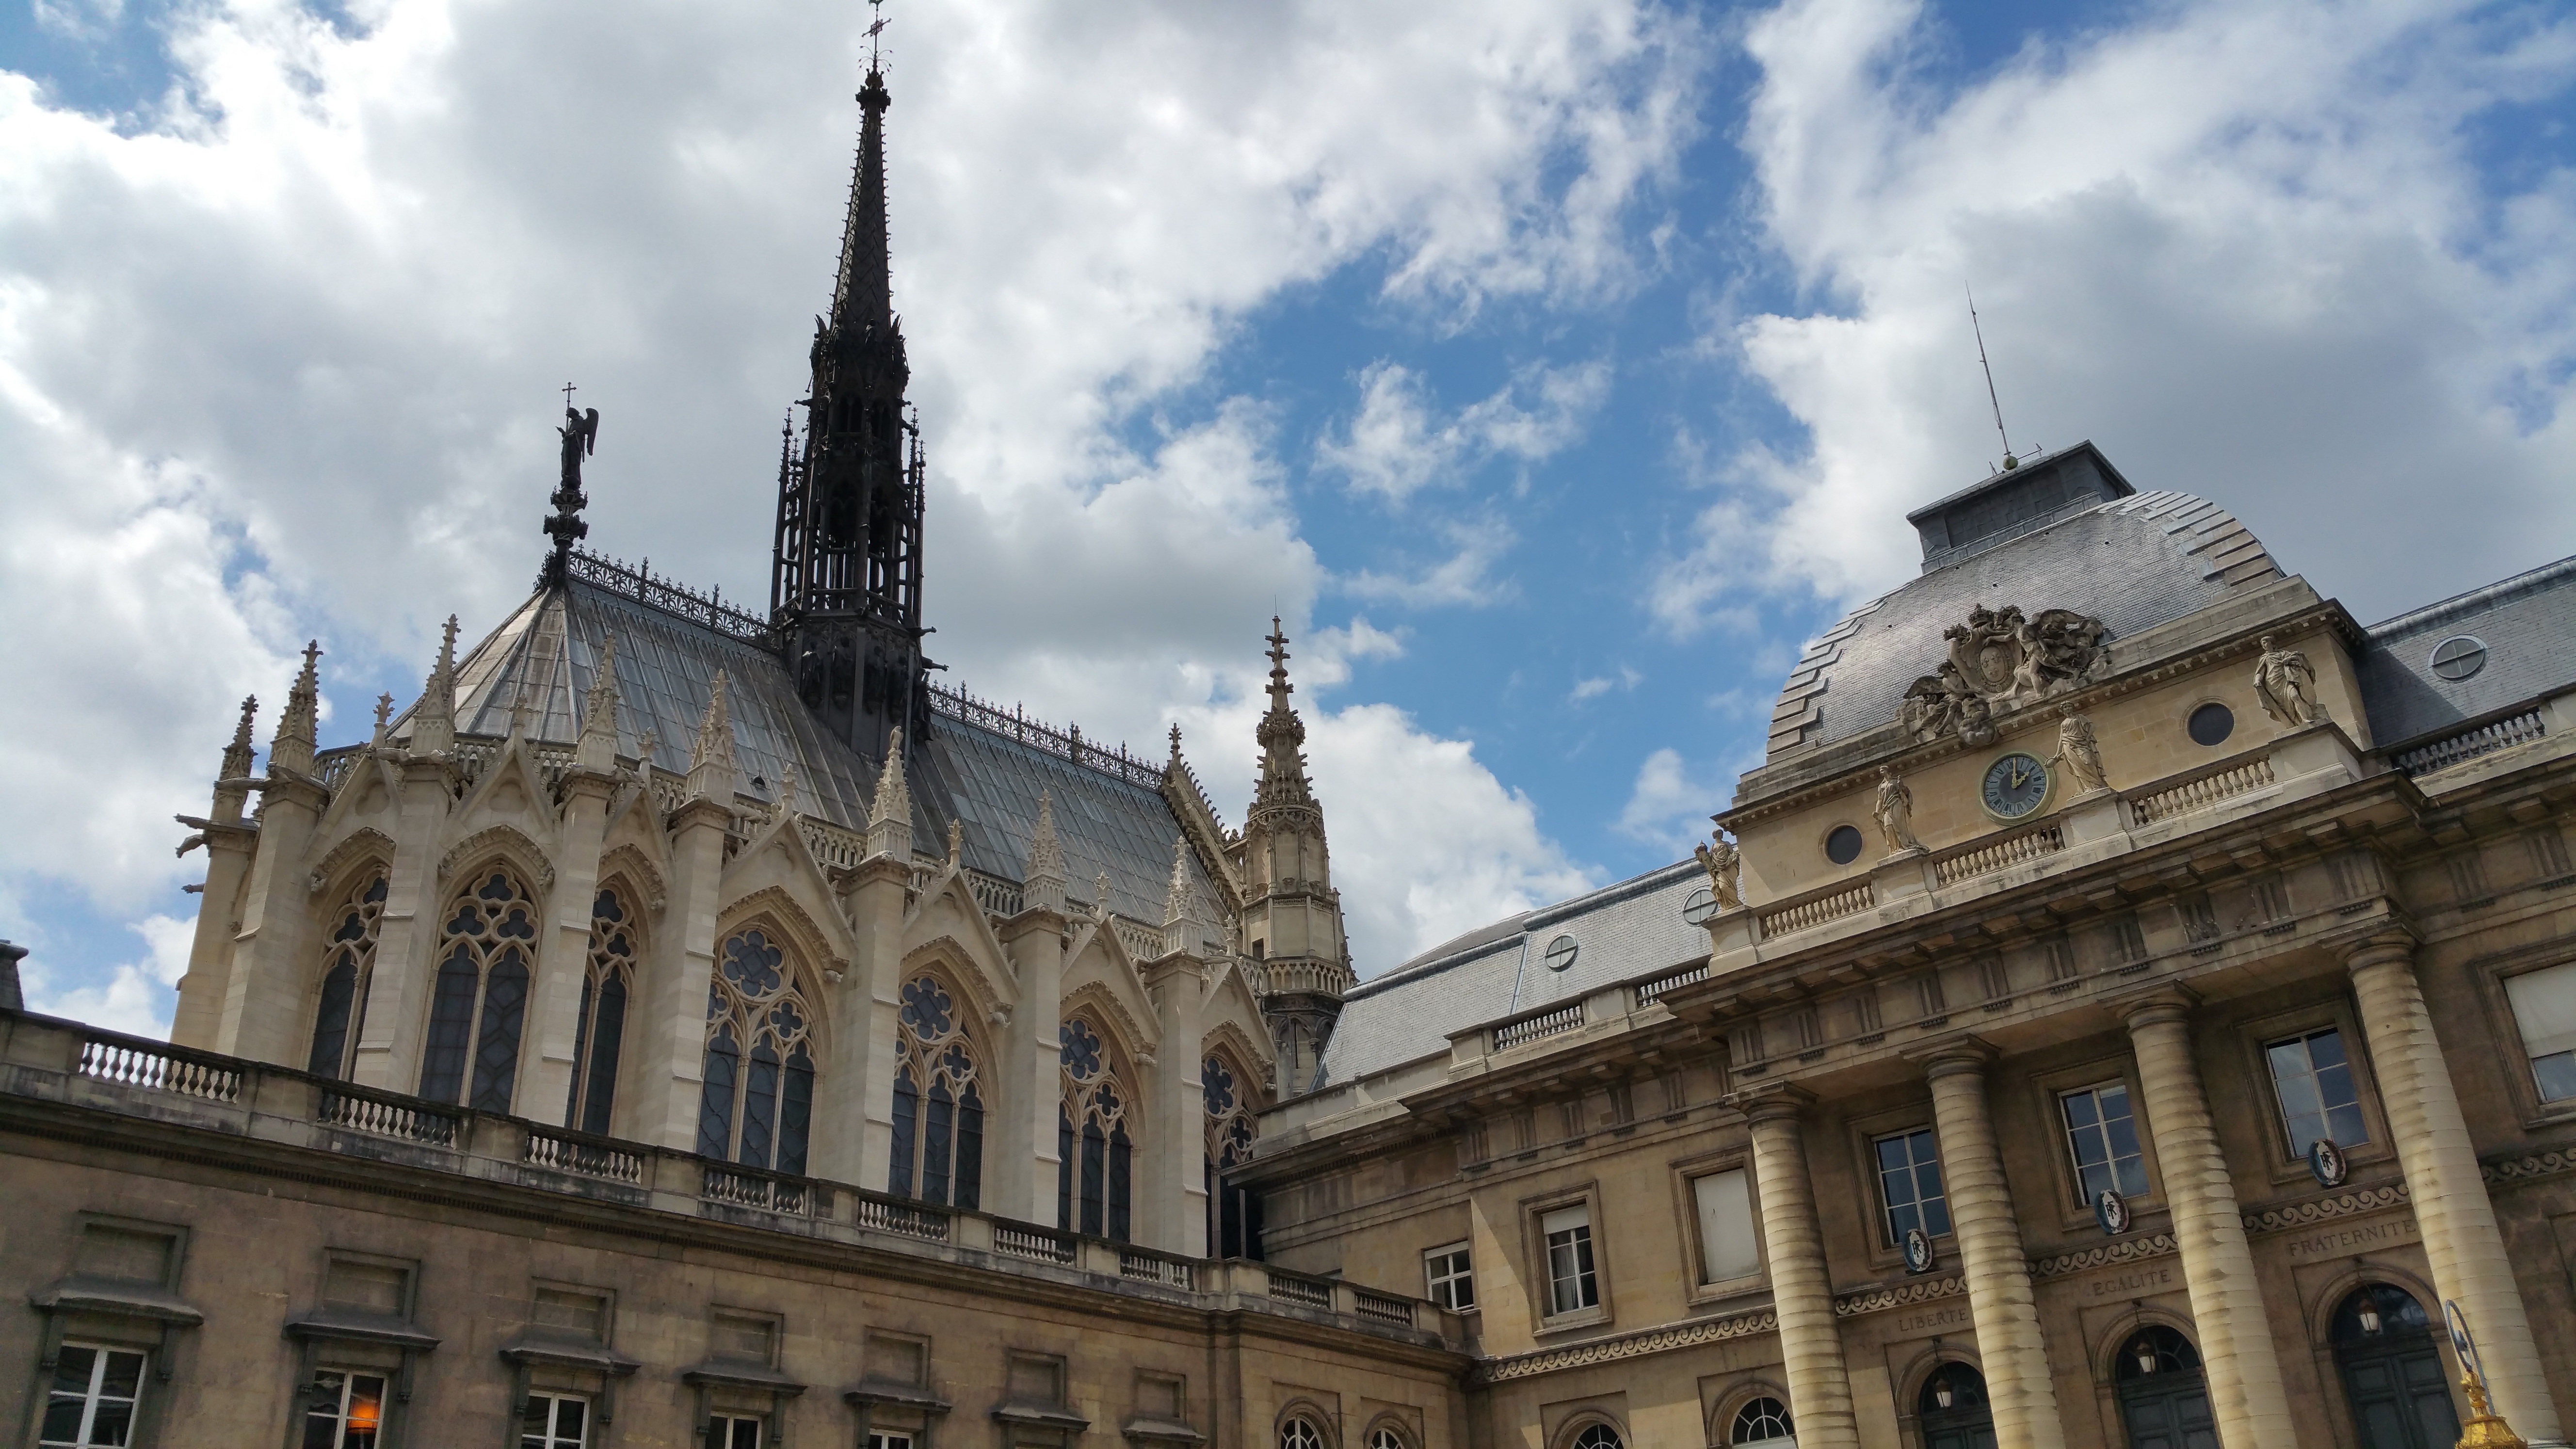
architecture, building, city, paris, landmark, facade, church, cathedral, chapel, gothic, place of worship, religious, spire, basilica, chapelle, sainte, sainte chapelle, human settlement